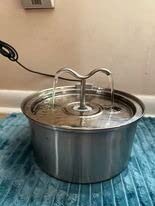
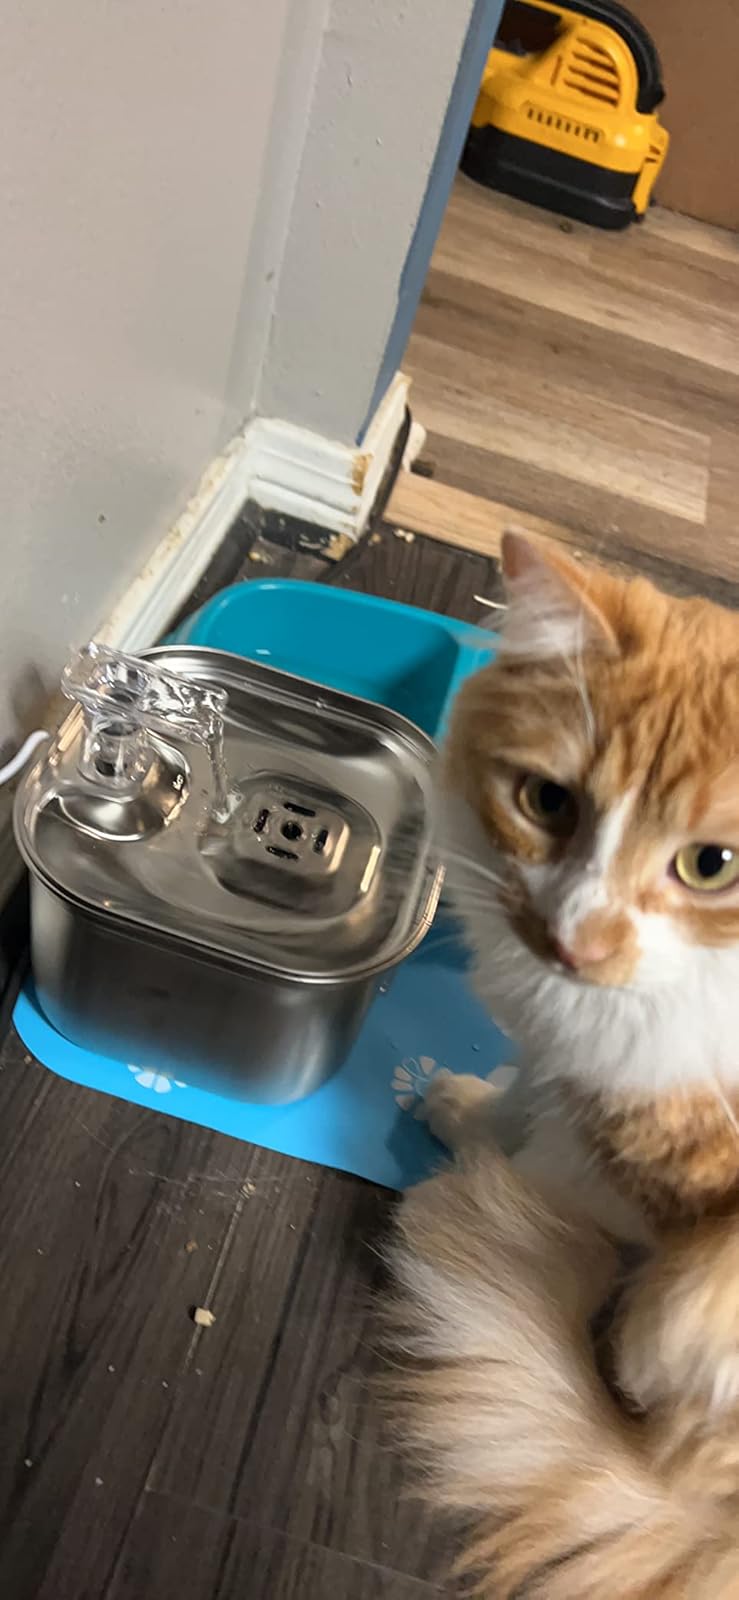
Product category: items_bowl
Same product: no